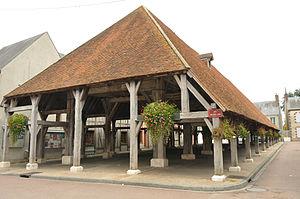
La halle du XIIe siècle de Lorris, Loiret, France
Lorris est une commune française située dans la région naturelle du Gâtinais, dans le département du Loiret en région Centre-Val de Loire.